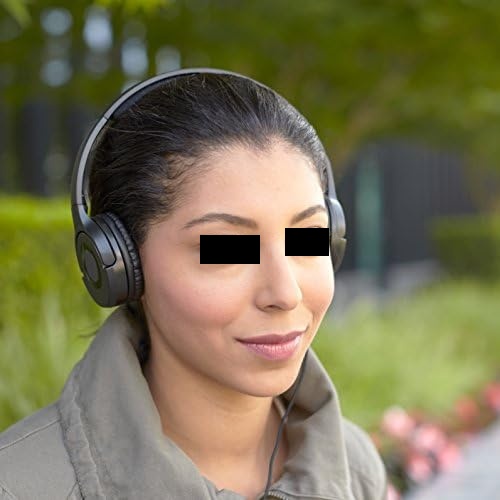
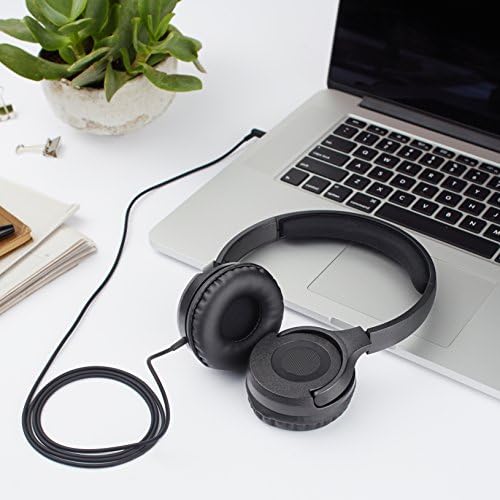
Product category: headphones
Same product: yes